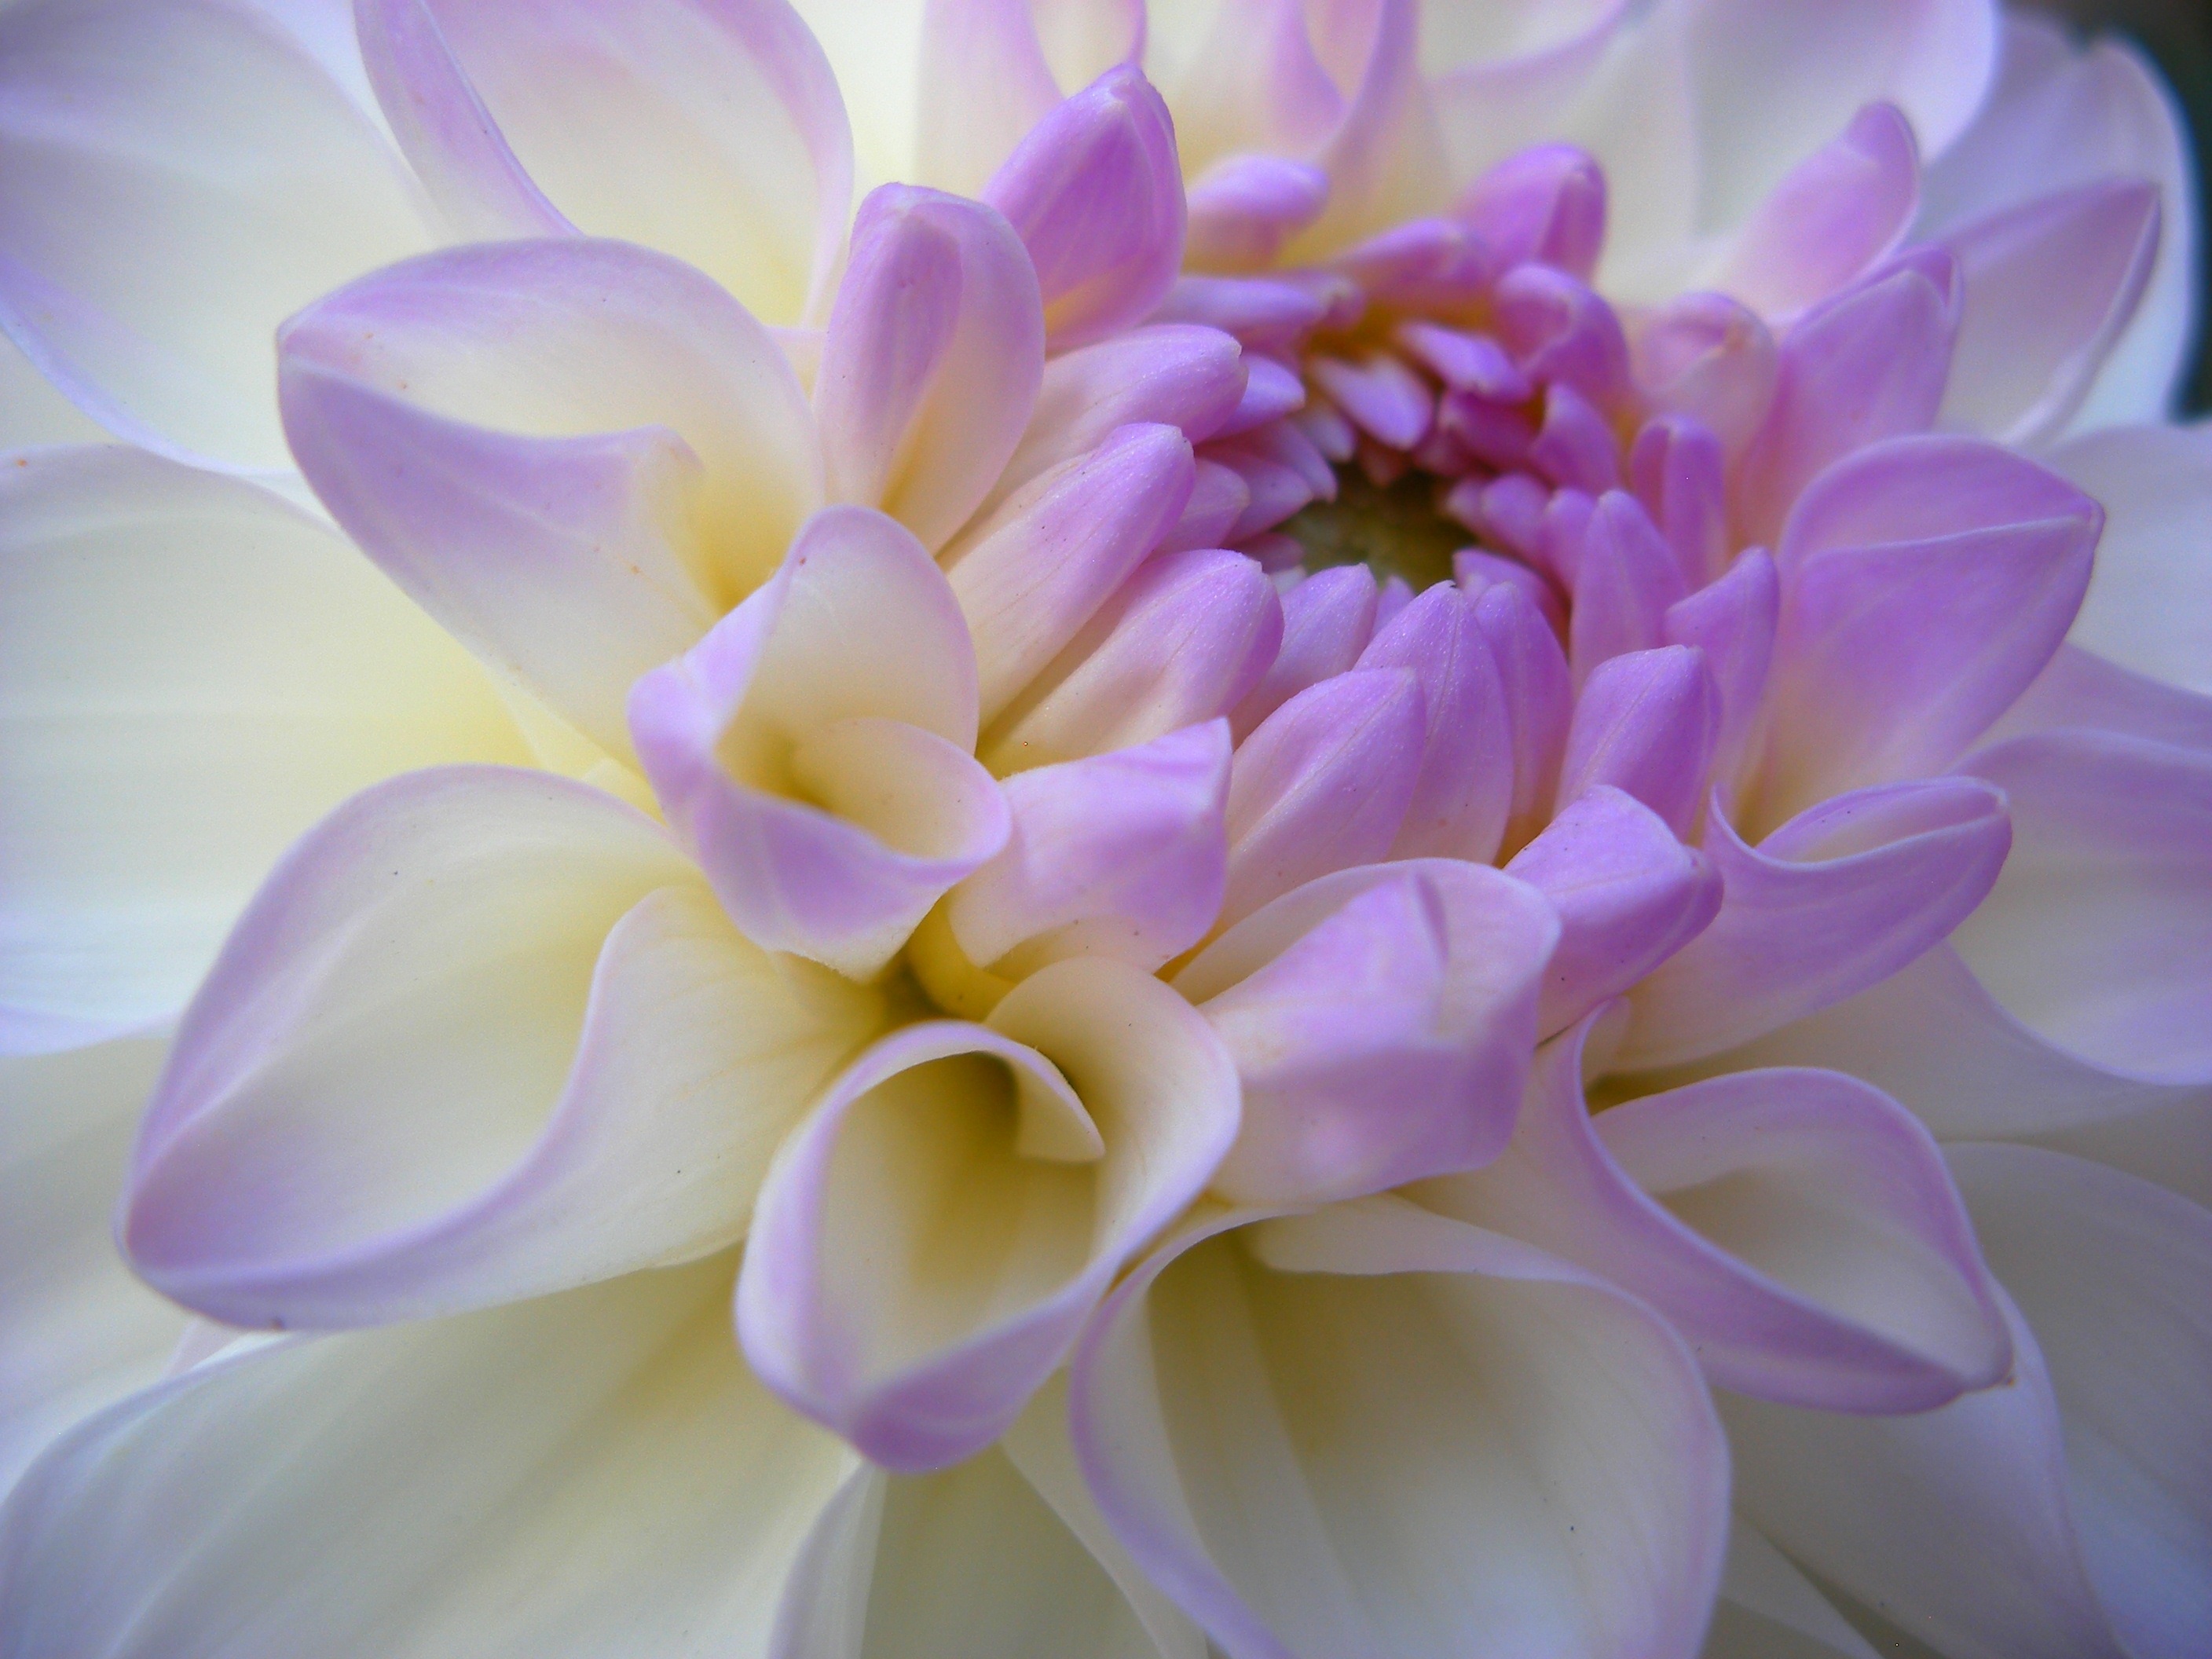
nature, blossom, plant, white, flower, purple, petal, summer, color, garden, pink, sacred lotus, aquatic plant, flora, dahlia, lotus, quebec, perfume, macro photography, flowering plant, daisy family, land plant, lotus family